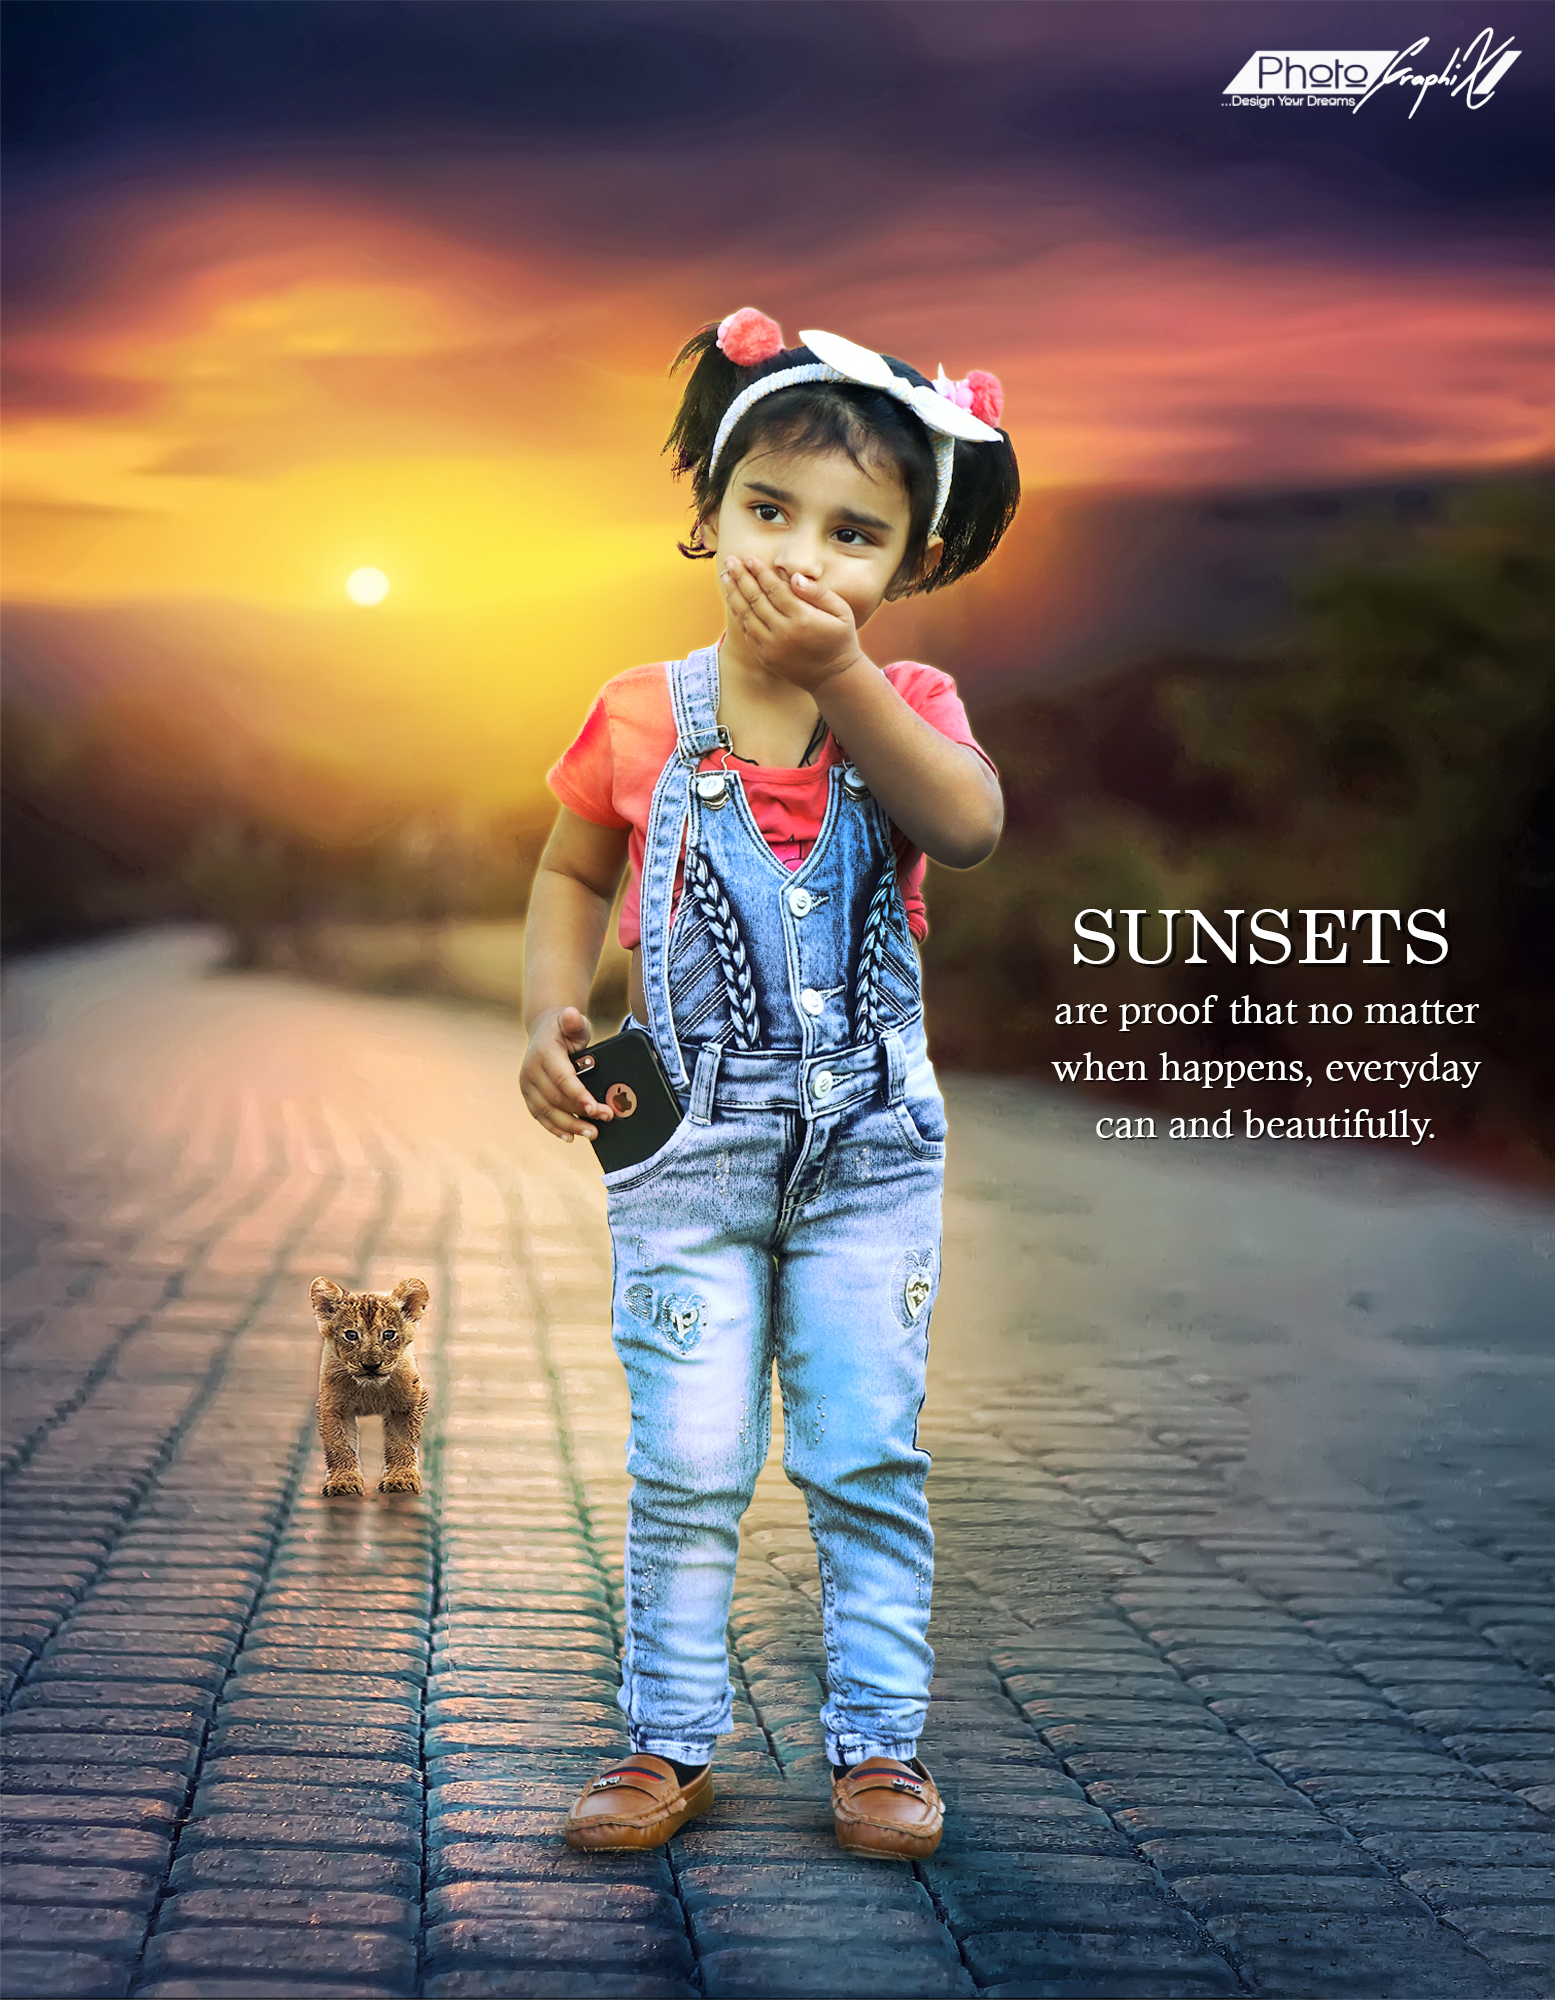
girl, standing, happy, photography, sky, child model, fun, child, smile, denim, flash photography, gesture, jeans